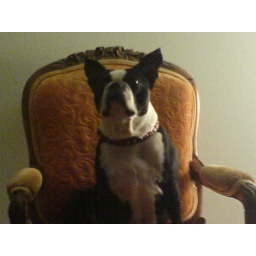
dog in chair